Louis-Napoléon, Prince Imperial

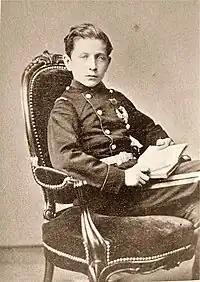
Louis-Napoléon at age 14, 1870

Louis-Napoléon was born at the Tuileries Palace in Paris, and he was baptised on 14 June 1856 at Notre Dame Cathedral. His godfather was Pope Pius IX, whose representative, Cardinal Patrizi, officiated. His godmother was Eugène de Beauharnais's daughter, Josephine, the Queen of Sweden, who was represented by Grand Duchess Stéphanie of Baden.